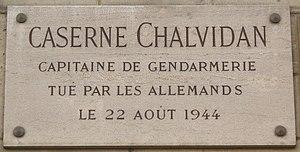
Plaque commémorative, caserne de gendarmerie, 51 boulevard Excelmans, Paris 16e. «
René Jean Chalvidan, est un militaire, officier de gendarmerie et résistant français.